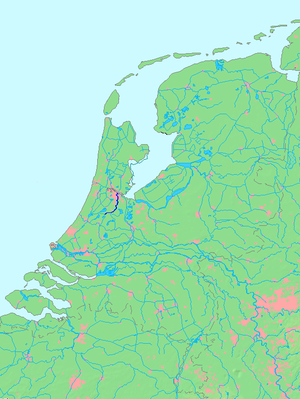
Amstel (flod)
Placering af floden Amstel
Amstel er en 31 km. lang flod, der løber i Holland og som bl.a. løber gennem byen Amsterdam.